Greater spotted eagle

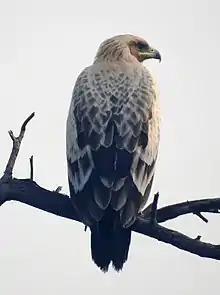
A juvenile greater spotted eagle wintering in India exhibits the highly distinct "fulvescens" morph plumage.

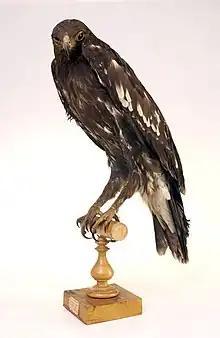
Museum specimen of juvenile

The greater spotted eagle is rather large and compact. Normally, it is black-brown with a contrasting yellow beak. This species has a short neck with a large and often shaggy-naped head, a strong beak, and a short gape-line with round nostrils. The wings are broad and long, reaching the tail tip. The tail is relatively short and rounded. The overall effect of the broad wings and short tail can give them an almost vulture-like silhouette. The feet are large, and the feathers covering the legs are less compactly arranged than on lesser spotted eagles.